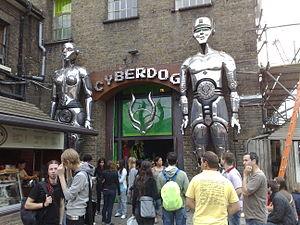
Cyberdog est une chaîne de vêtements futuristes basée à Londres, au Royaume-Uni fondée en 2003.
Le marché de Camden est un marché qui se tient à Camden Town à Londres. Il est composé de plusieurs grands marchés. Un petit marché alimentaire local s'y est installé depuis le début du XXᵉ siècle. On y trouve principalement des vêtements, des souvenirs et de l'artisanat. On peut également y trouver des meubles, des produits de maquillages ou encore de nombreux stands de nourriture.